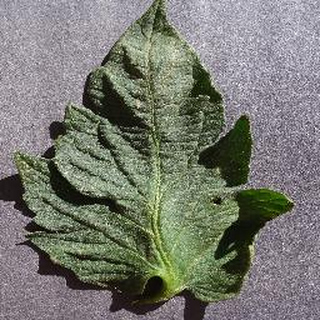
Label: healthy_tomato